Saffron Walden railway station

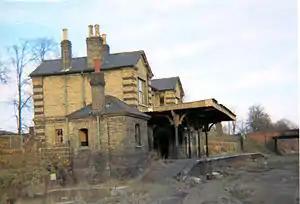
The station in 1970

Saffron Walden railway station served the town of Saffron Walden, Essex, between 1865 and 1964. The station was from , on the Saffron Walden Railway between and .